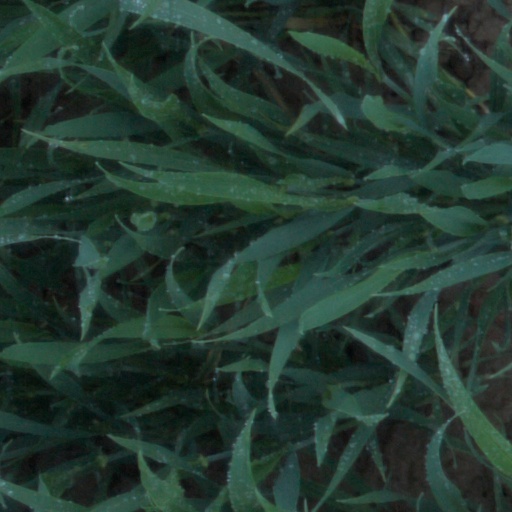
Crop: wheat